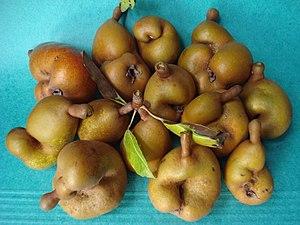
Poires ""Beurré Clairgeau"" déformées."
La Beurré Clairgeau est une variété de poire, aussi nommée Clairgeau de Nantes.